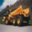
Label: truck